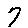
Label: 7